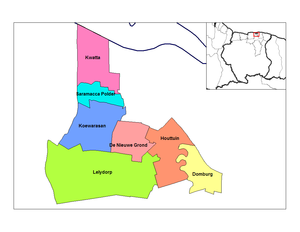
Lelydorp, capitale du district de Wanica, est une ville peuplée d'environ 20 000 habitants. La ville est située à 9 mètres d'altitude.